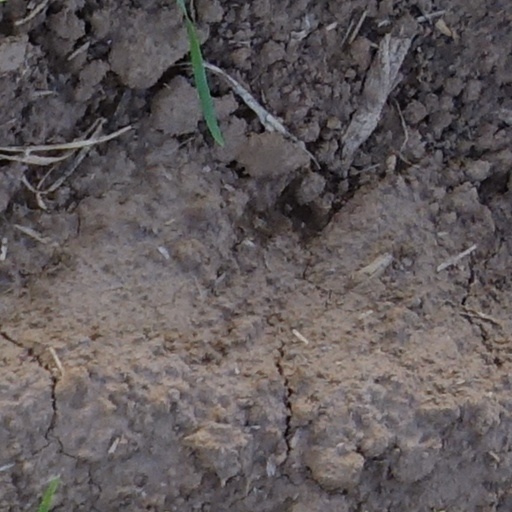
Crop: wheat